Chaac-Camaxtli region

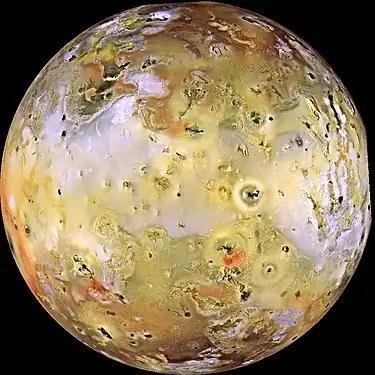
A multi-colored image of the full disk of a planetary body, dotted with numerous dark spots. Much of the middle portion of the planetary body is yellow to white/gray, while the polar regions at the top and bottom are generally reddish in color.

The main imagery used in viewing the area was produced by the Galileo I27 flyby which occurred in February 2000, which was paired with C21 low-resolution (1.4 km/pixel) color schemes. Because of the success of these pictures, different volcanic features were identified and appropriately named.